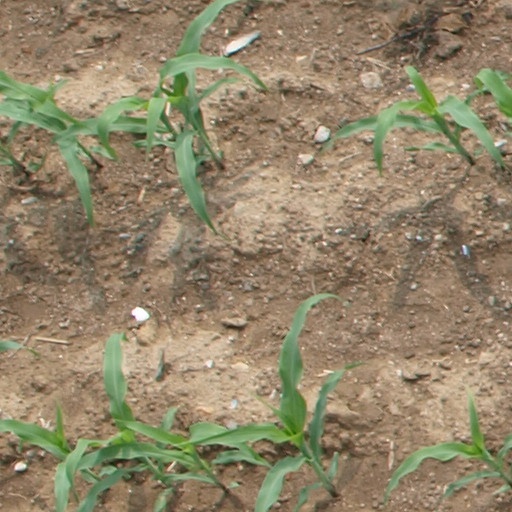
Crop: maize; corn